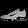
Label: Sneaker